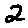
Label: 2